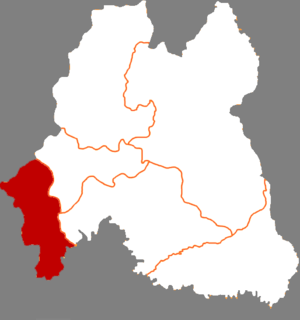
Le district de Hunjiang est une subdivision administrative de la province du Jilin en Chine. Il est placé sous la juridiction de la ville-préfecture de Baishan dont il est le chef-lieu. Jusqu'au 22 février 2010, il portait le nom de district de Badaojiang.